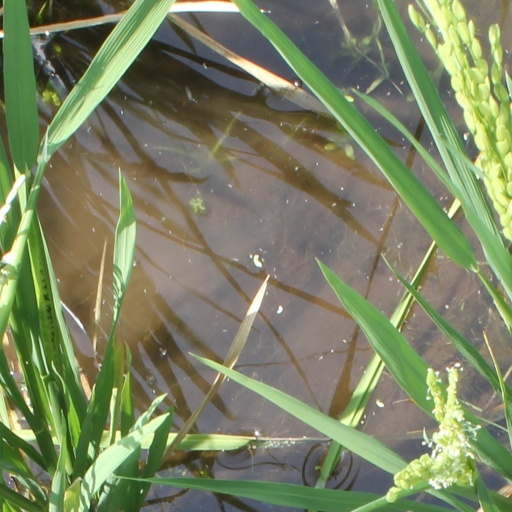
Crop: rice